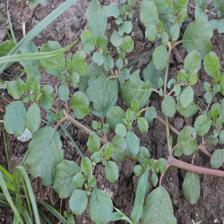
Label: BroadLeafWeed